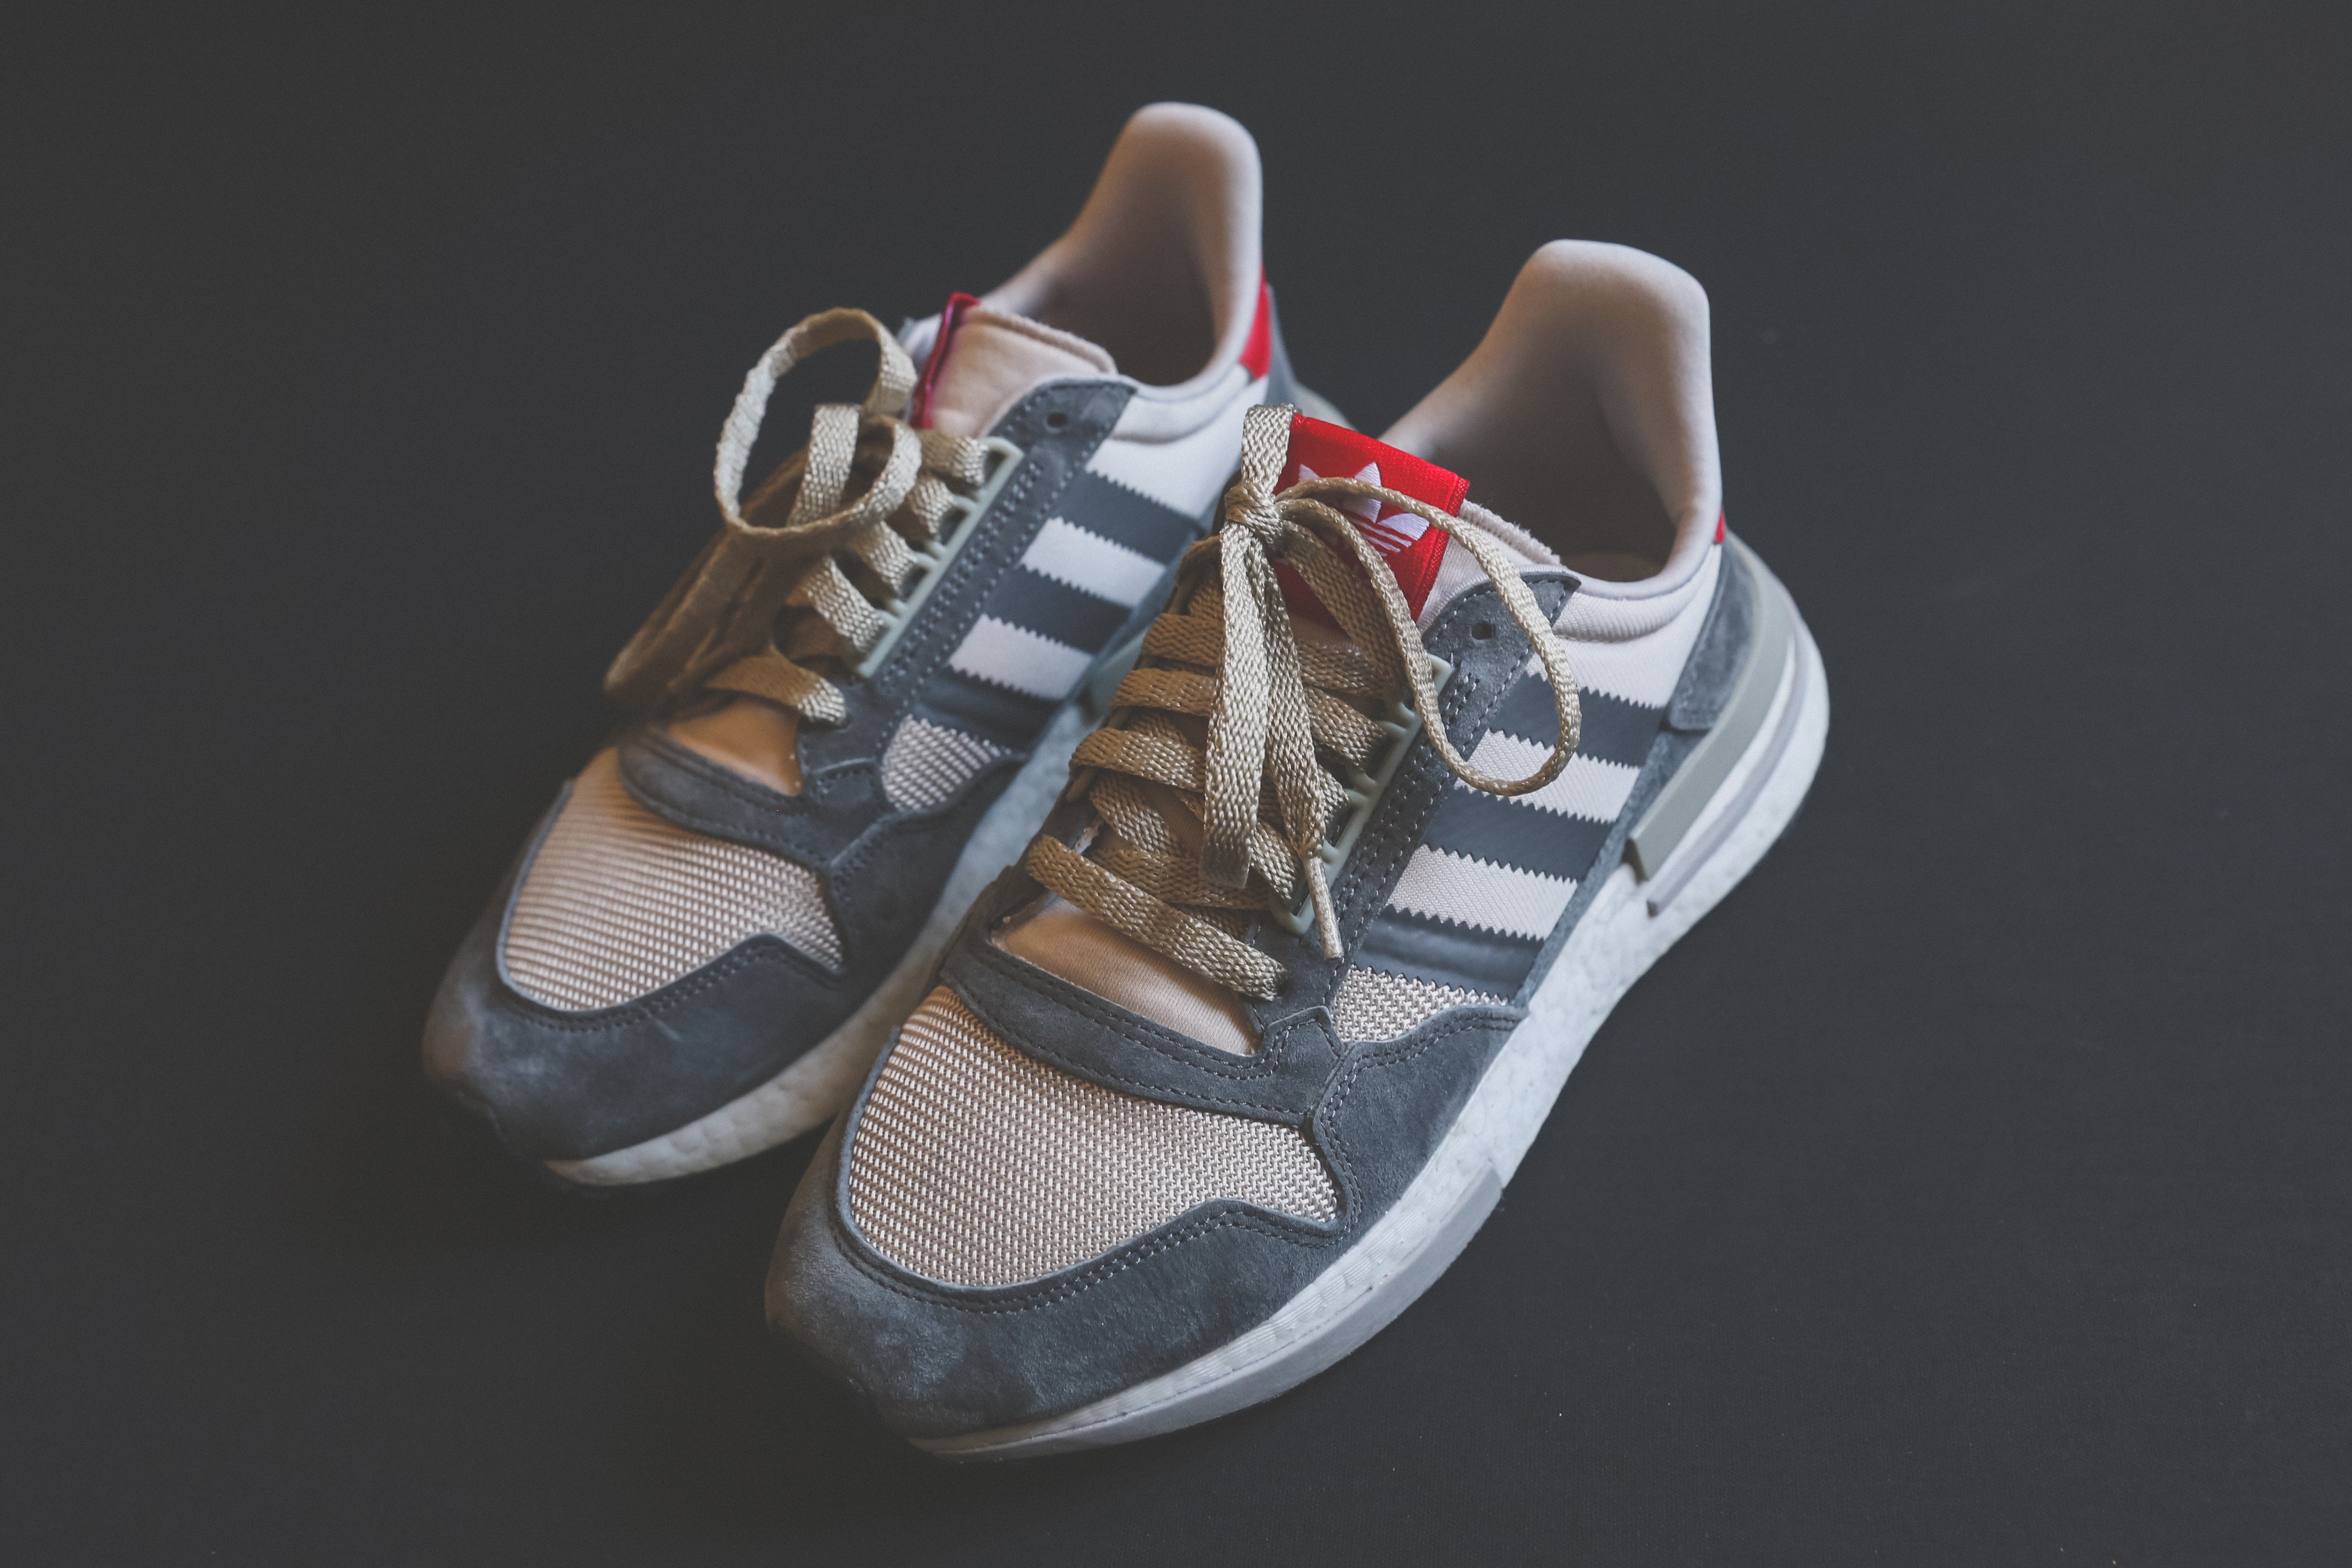
shoe, footwear, sneakers, white, product, walking shoe, brown, sportswear, athletic shoe, outdoor shoe, tennis shoe, running shoe, Plimsoll shoe, beige, nike free, brand